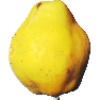
Label: quince